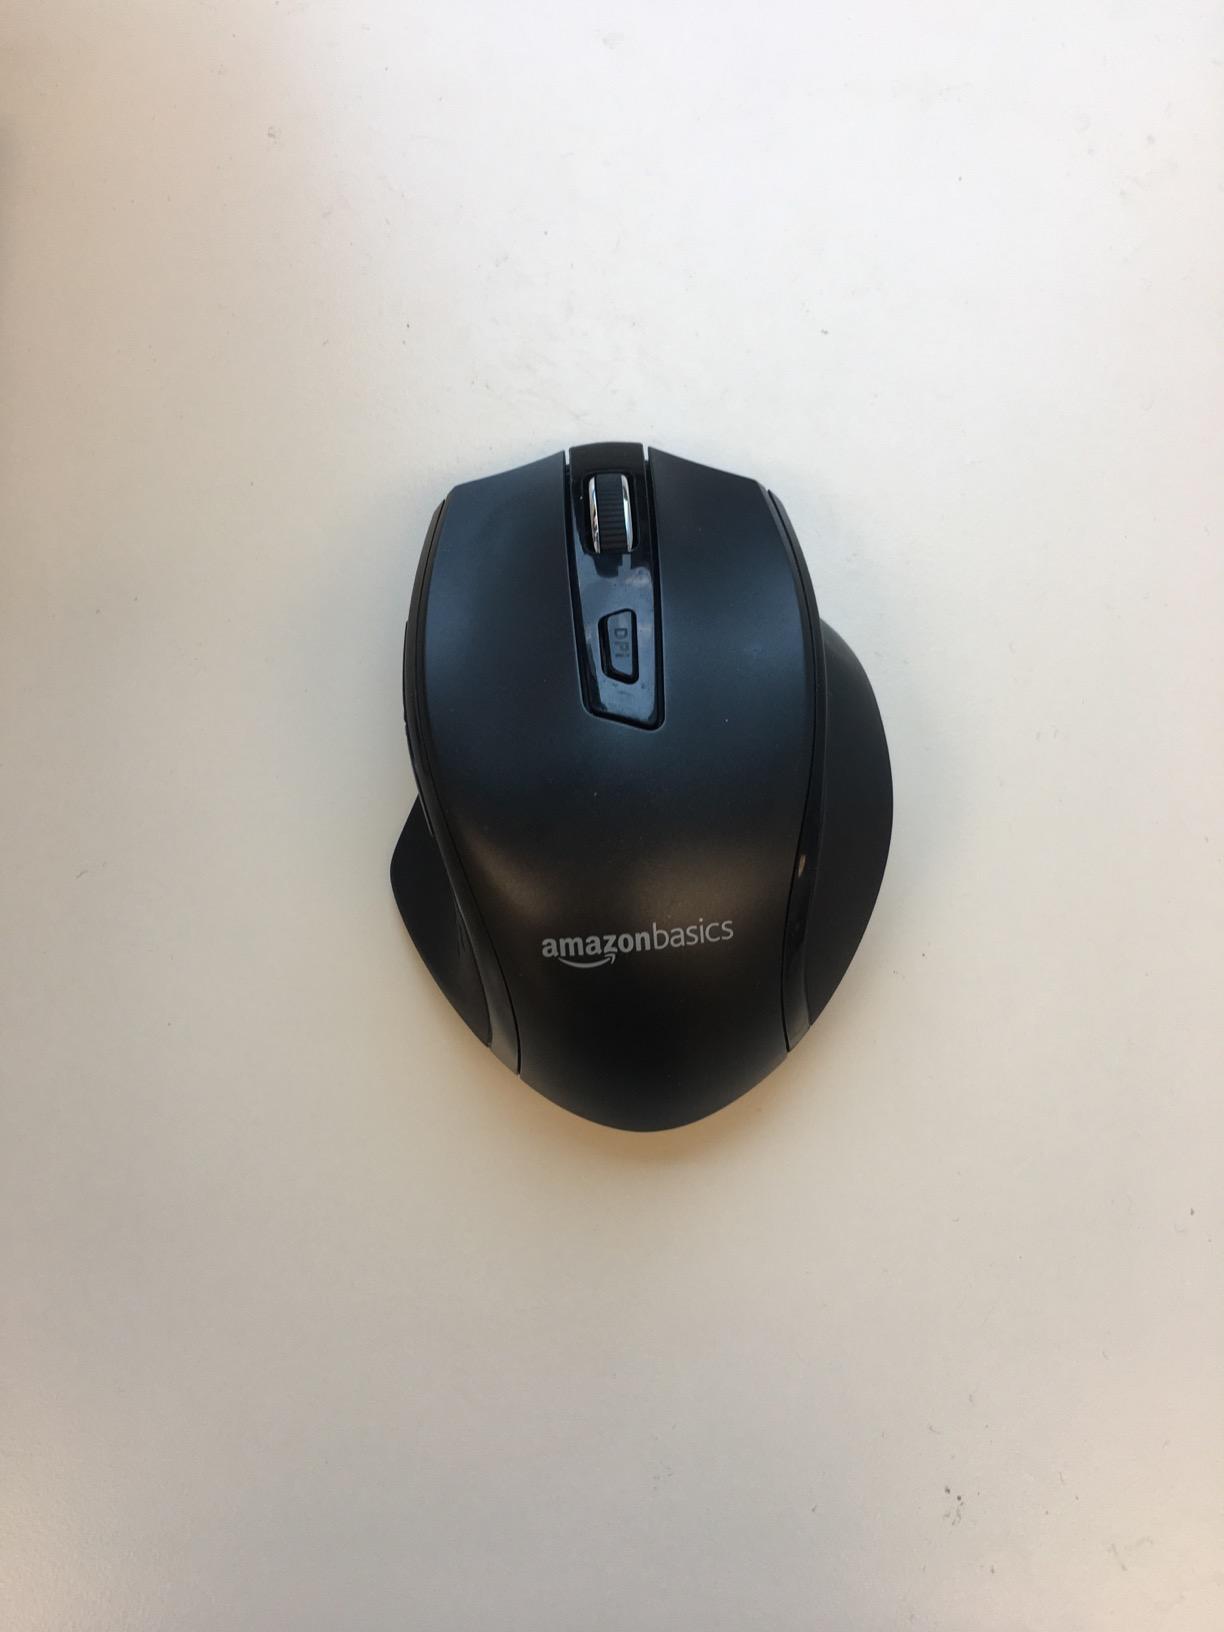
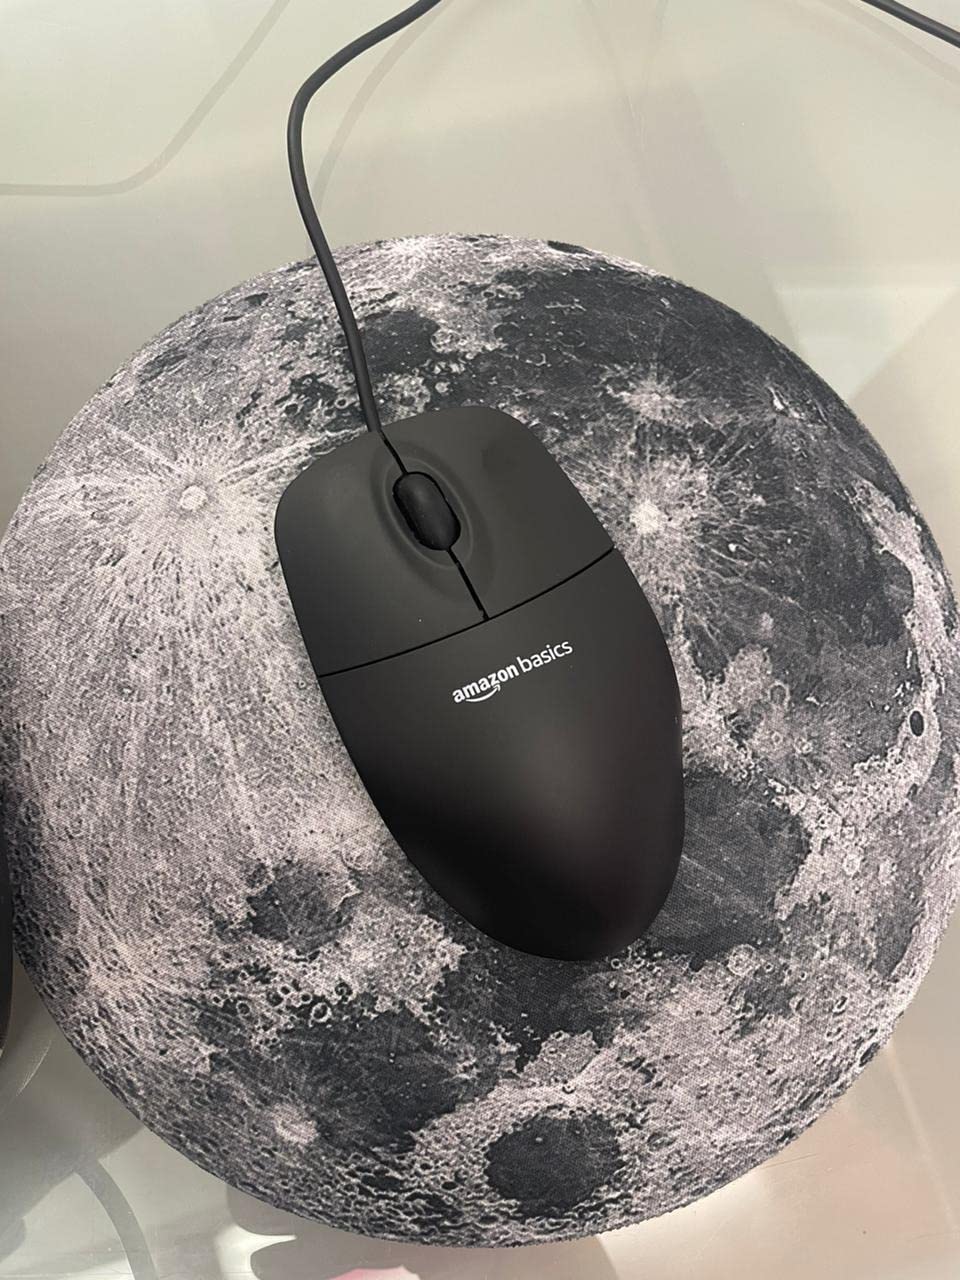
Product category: mouse
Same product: no